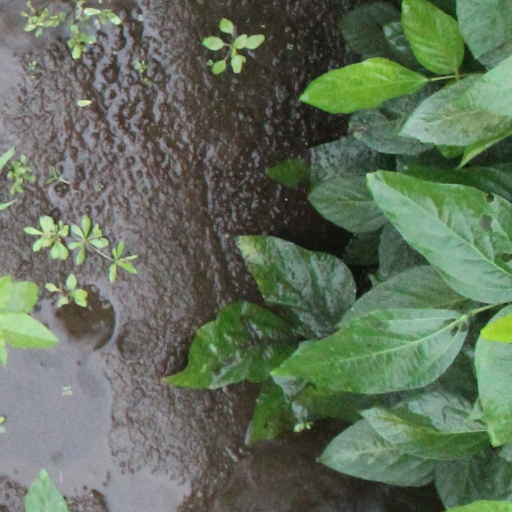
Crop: soybean